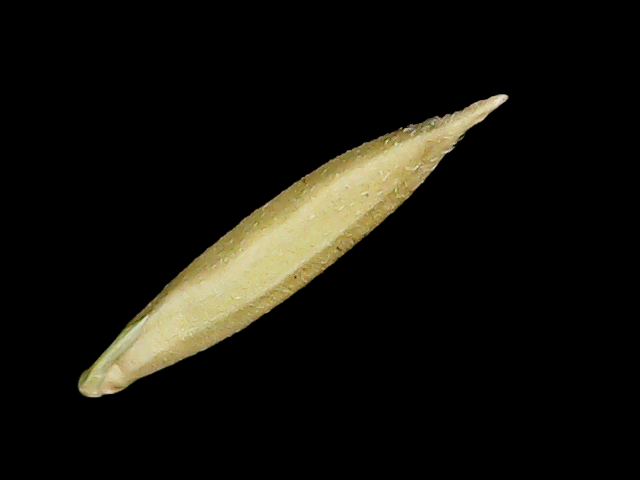
Rice variety: Binadhan25